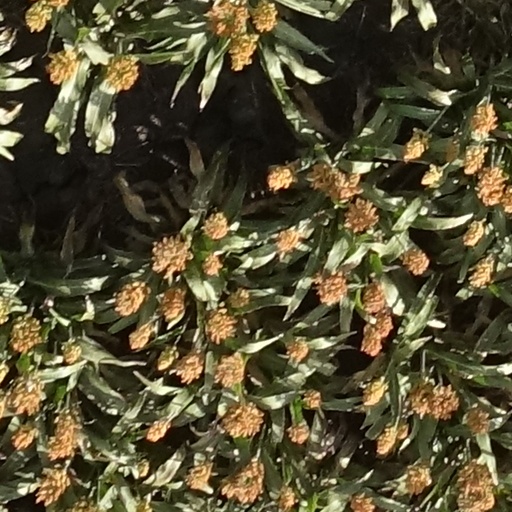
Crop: sorghum